Sandi Toksvig

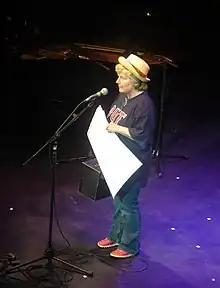
Toksvig performing in 2008

Toksvig began her comedy career at Girton, where she wrote and performed in the first all-woman show at the Footlights. She was there at the same time as Stephen Fry, Hugh Laurie, Tony Slattery and Emma Thompson, and wrote additional material for the Perrier award-winning Cambridge Footlights Revue. She was also a member of the Cambridge University Light Entertainment Society.